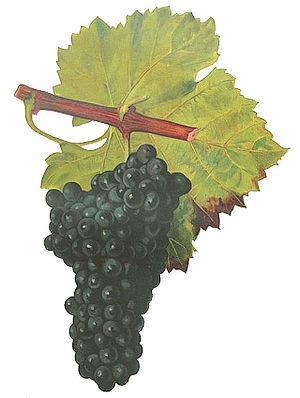
Grappe de Groslot de Cinq Mars par Viala et Vermorel
Le grolleau est un cépage de France de raisins noirs.